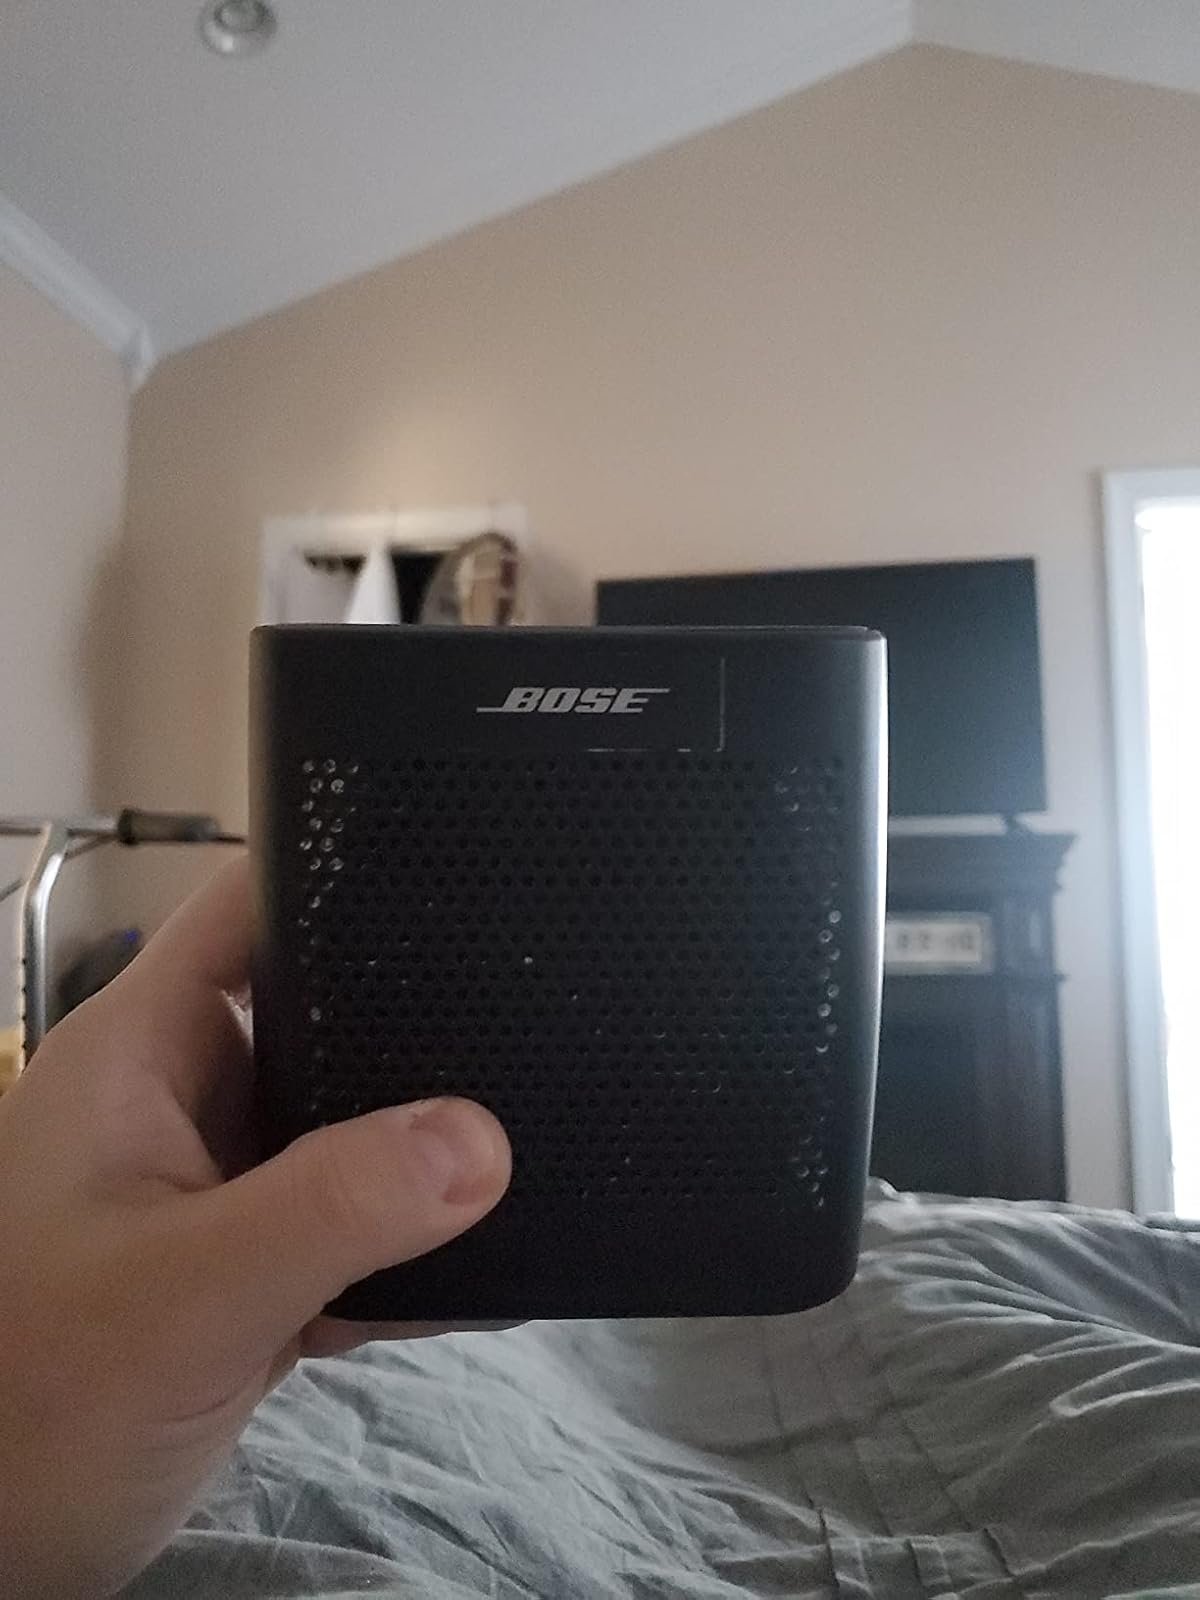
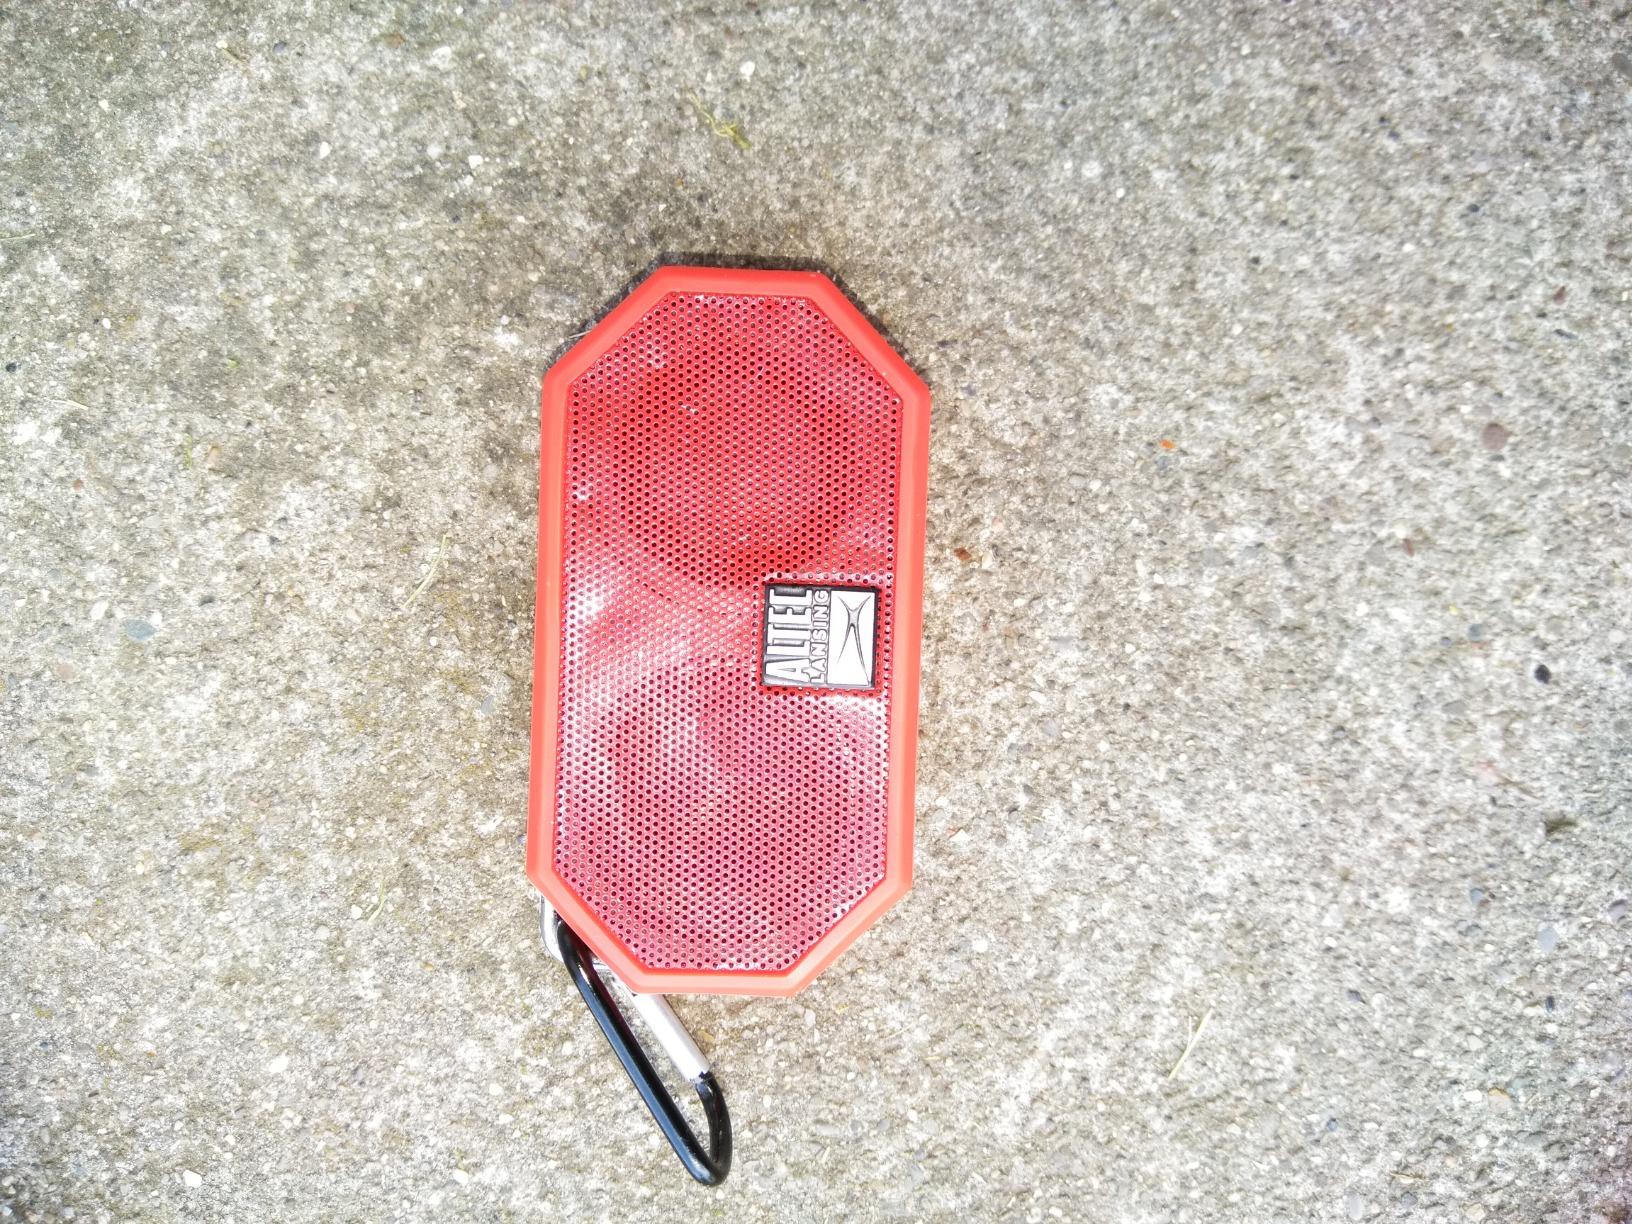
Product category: speaker
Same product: no